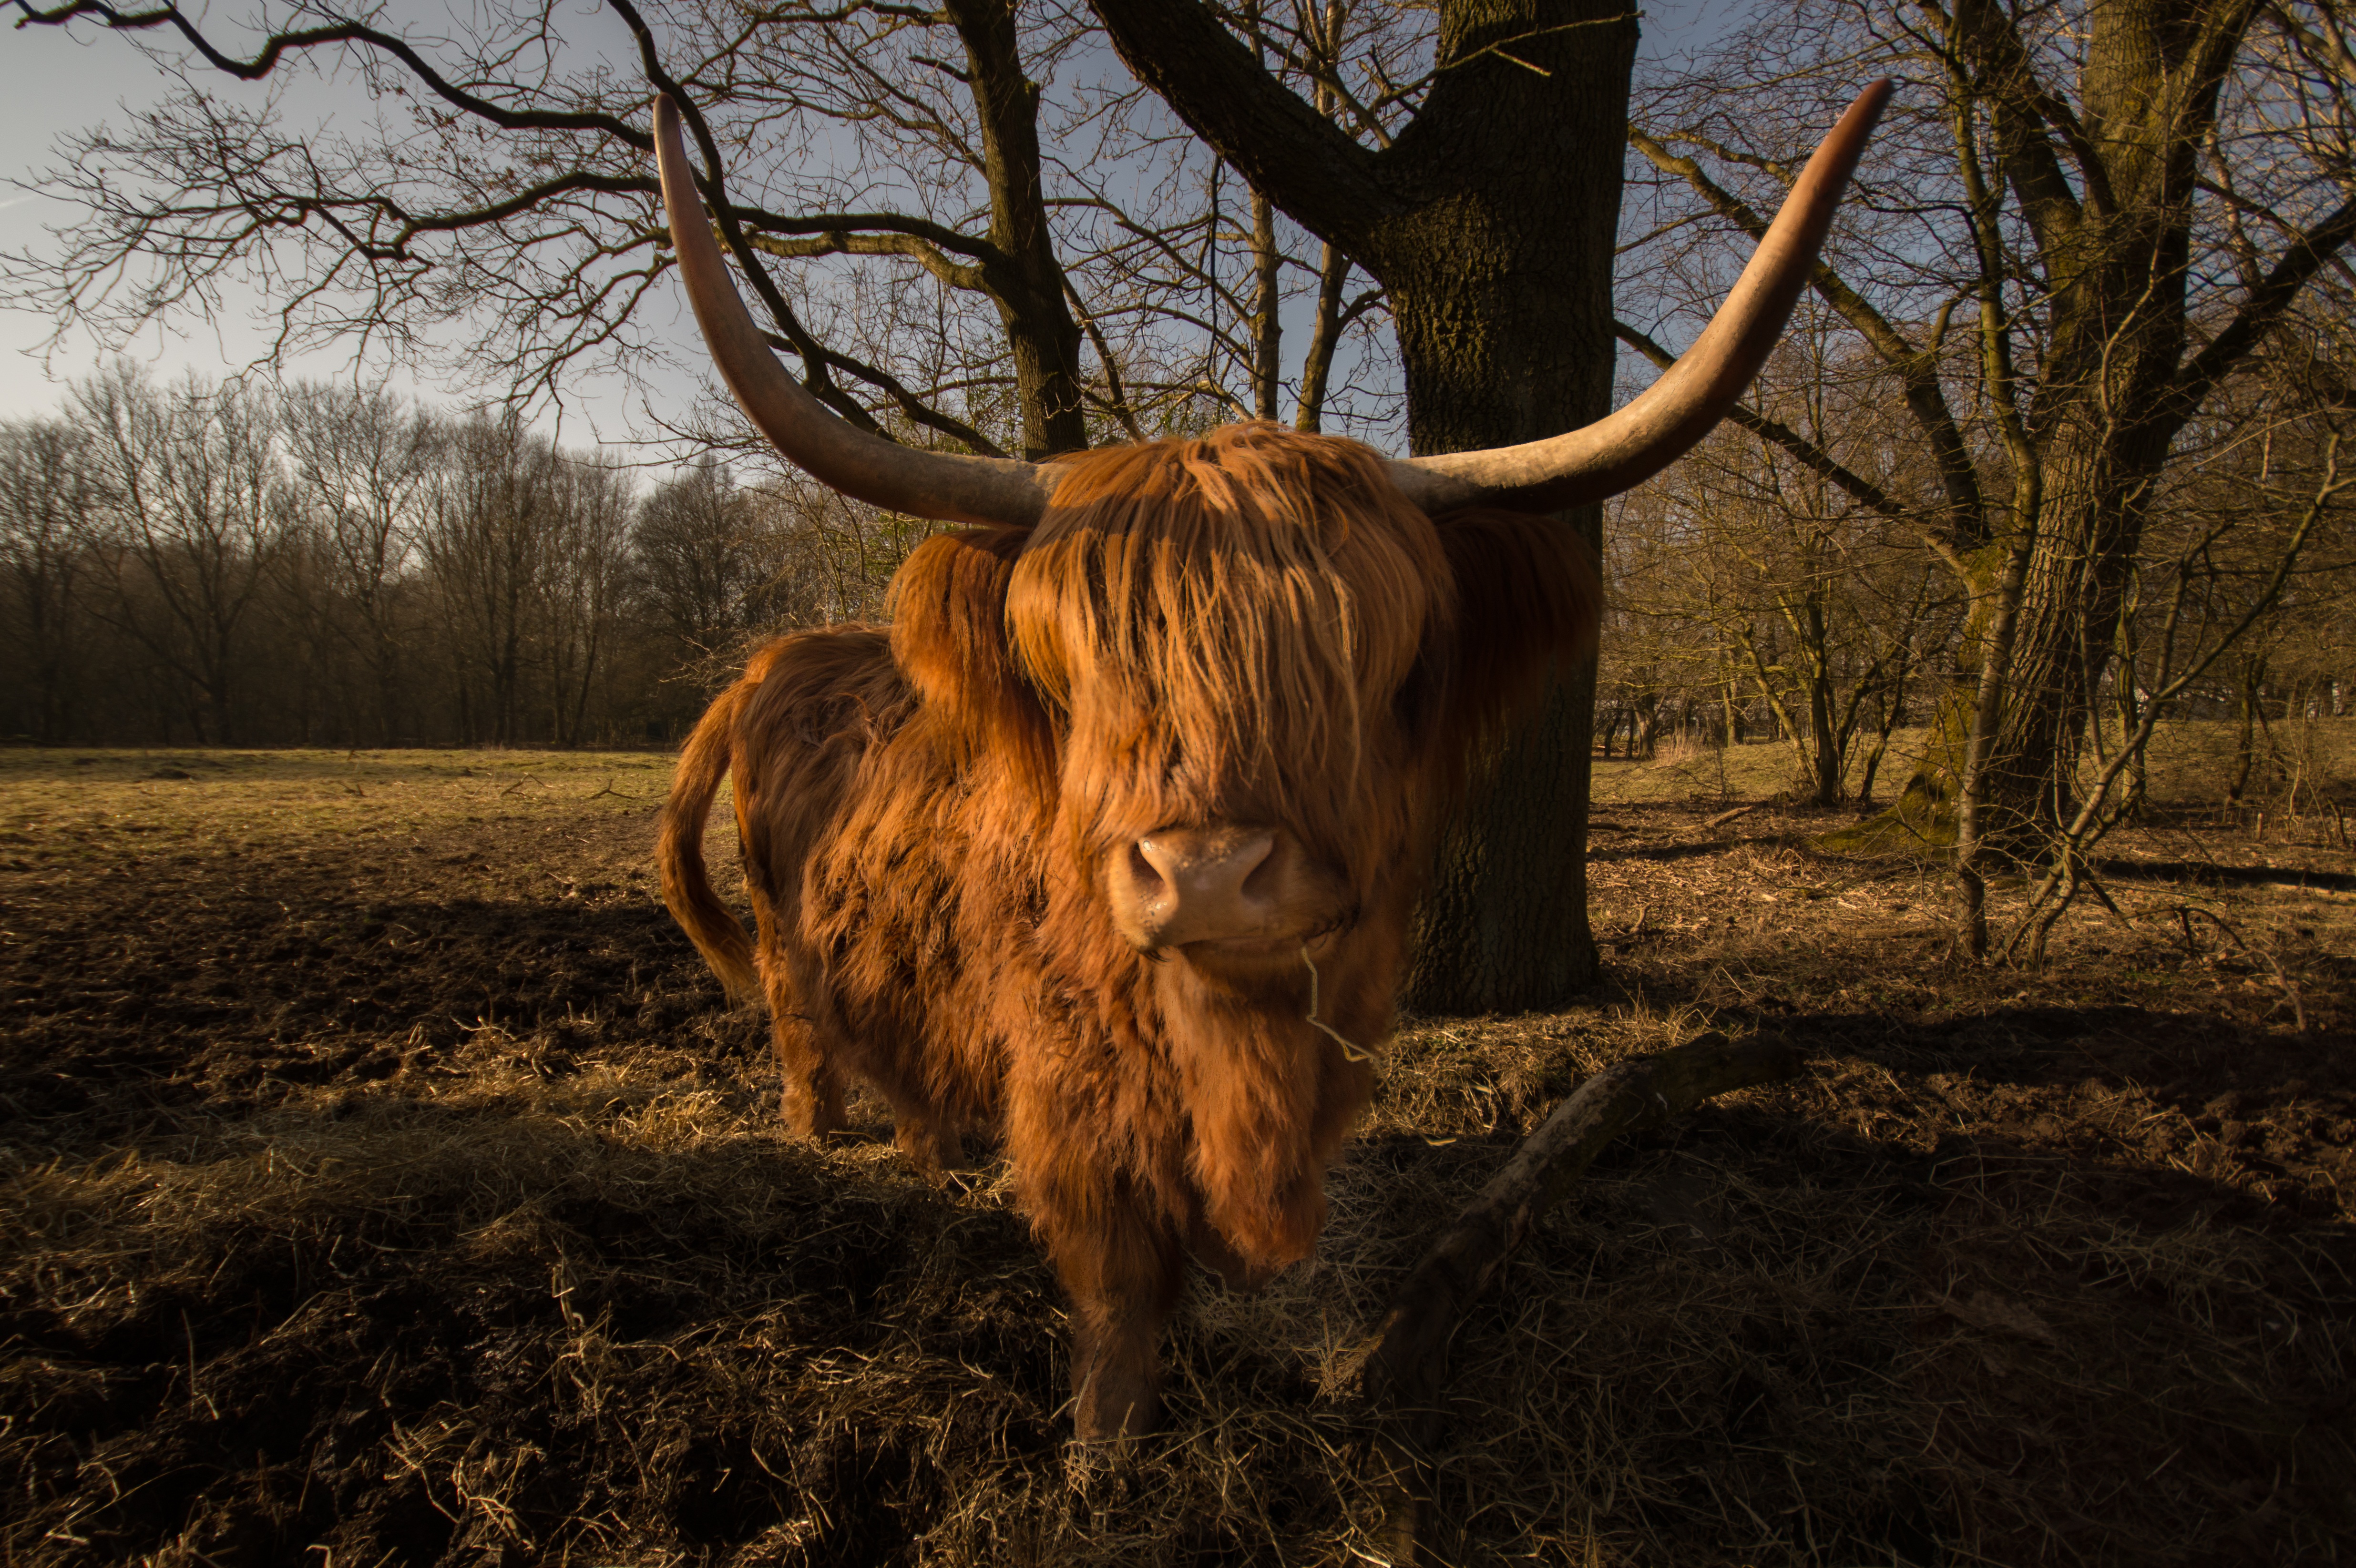
nature, flower, animal, wildlife, horn, cattle, livestock, autumn, mammal, highland, fauna, bull, hairy, scottish, habitat, horns, ox, rural area, cattle like mammal, texas longhorn